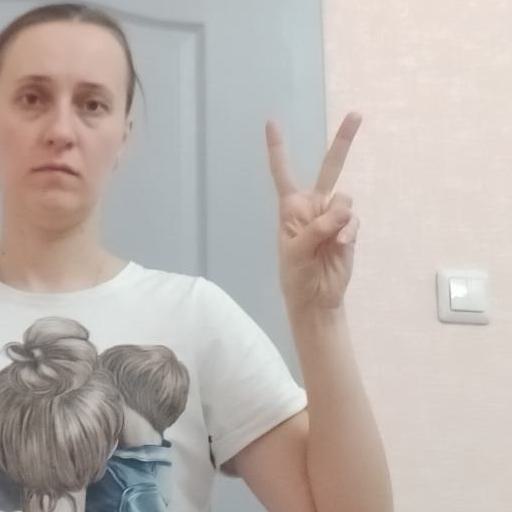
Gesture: peace